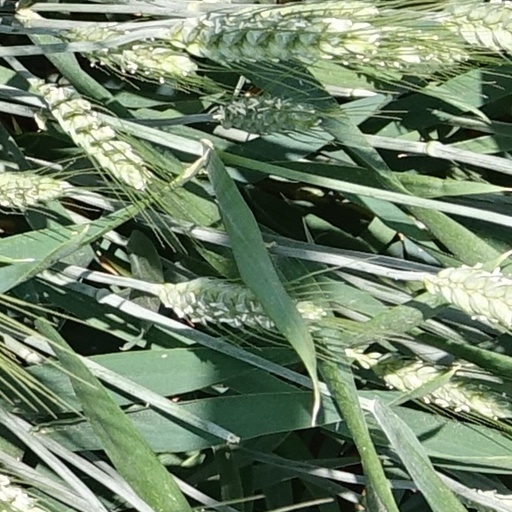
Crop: wheat